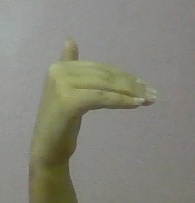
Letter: khaa